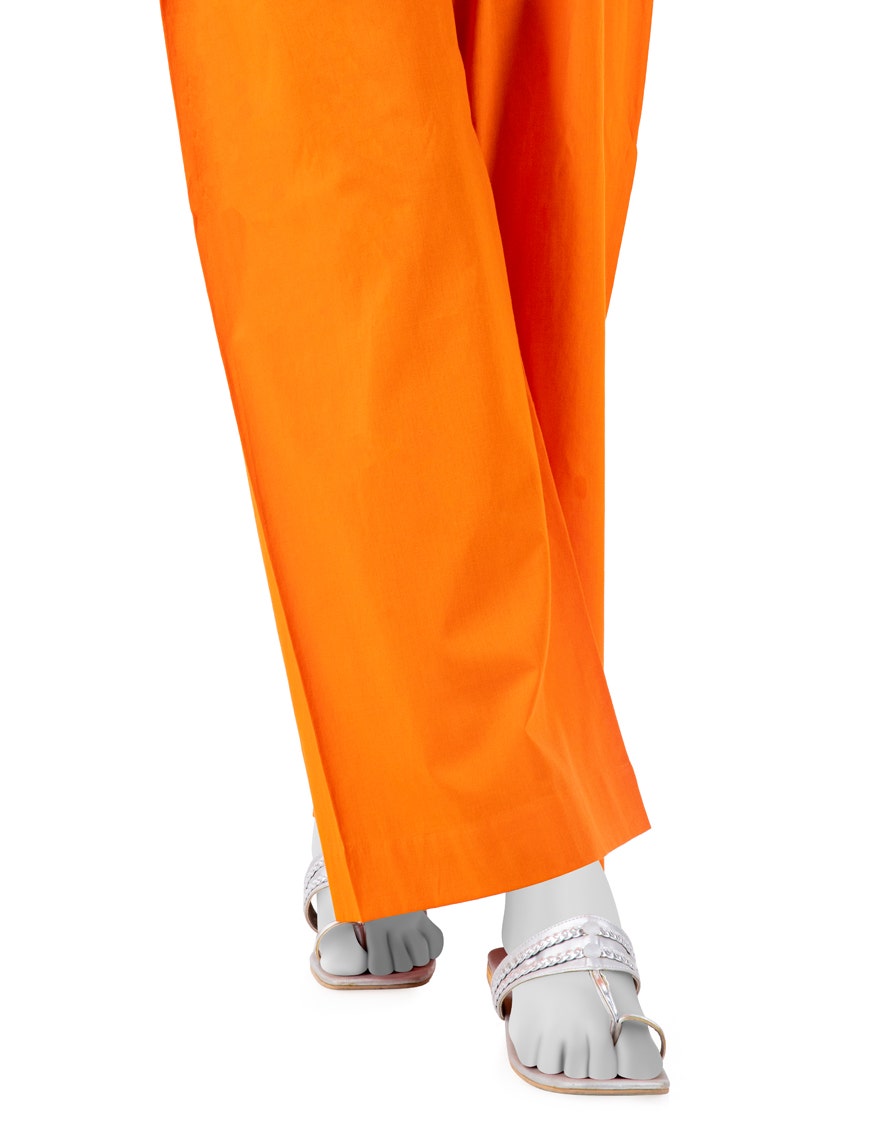
orange kurta pants